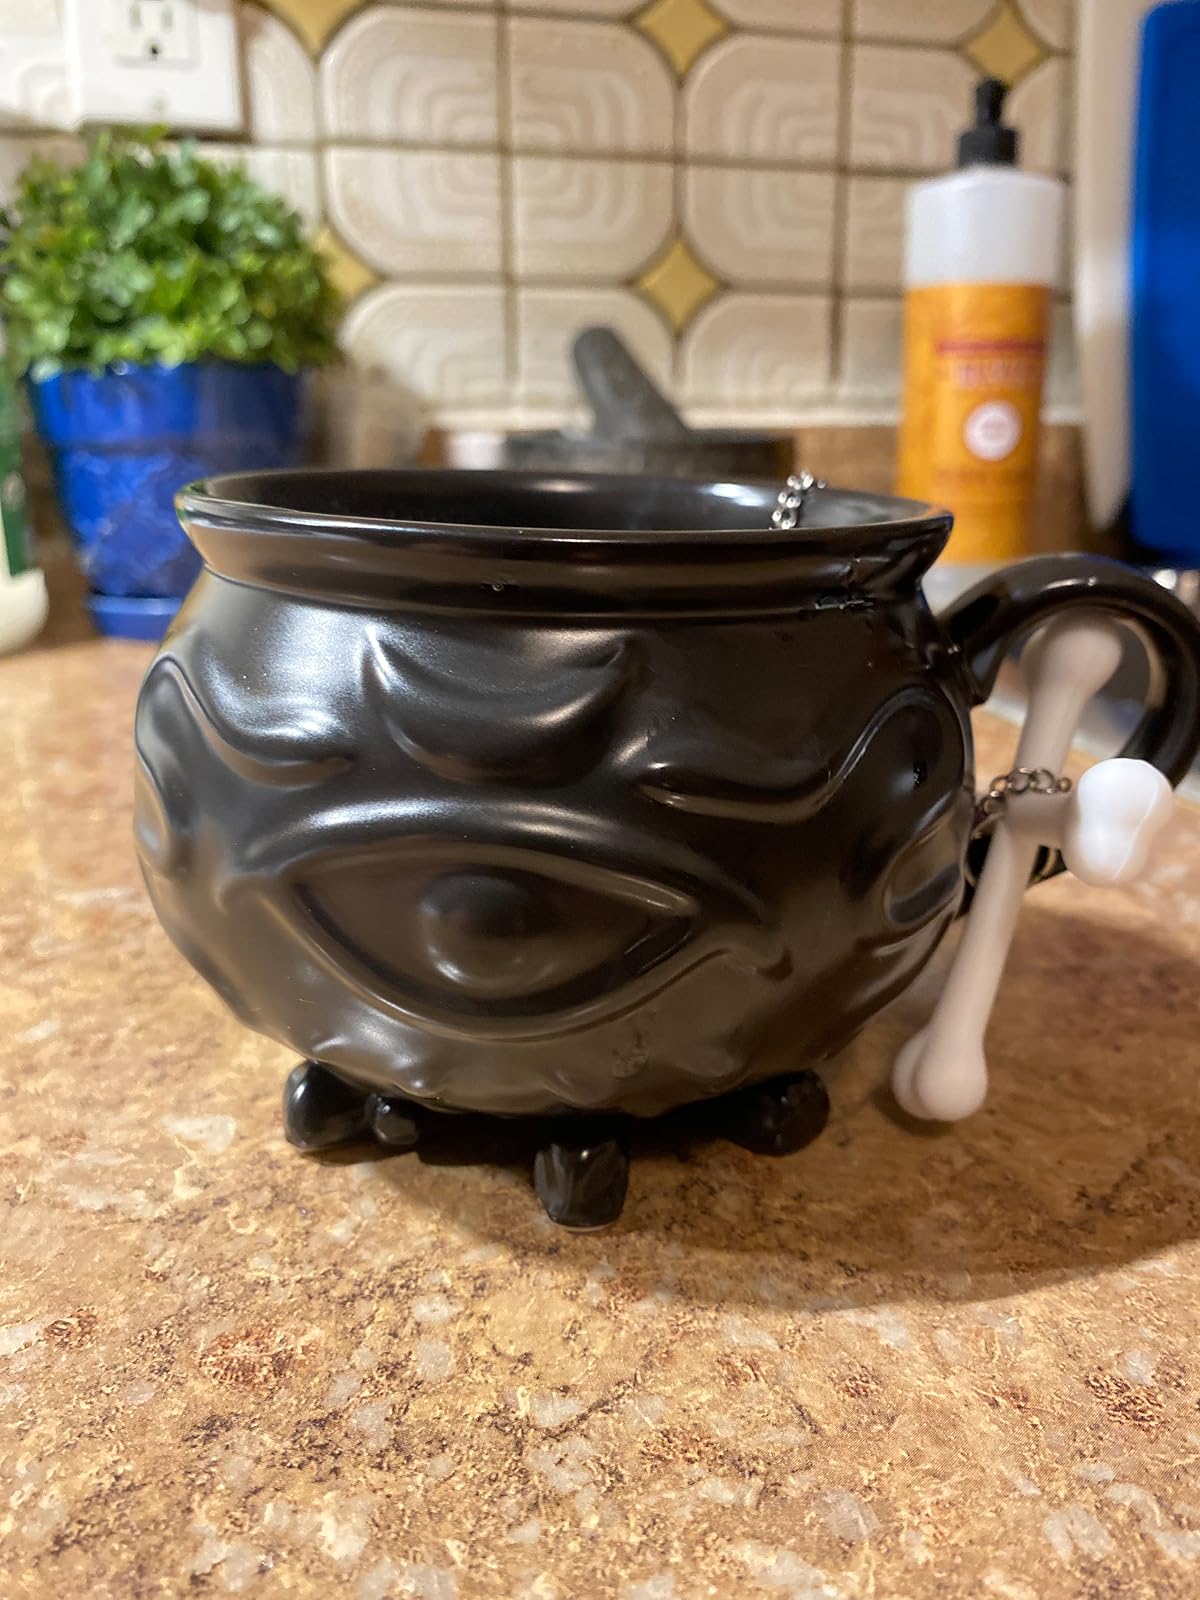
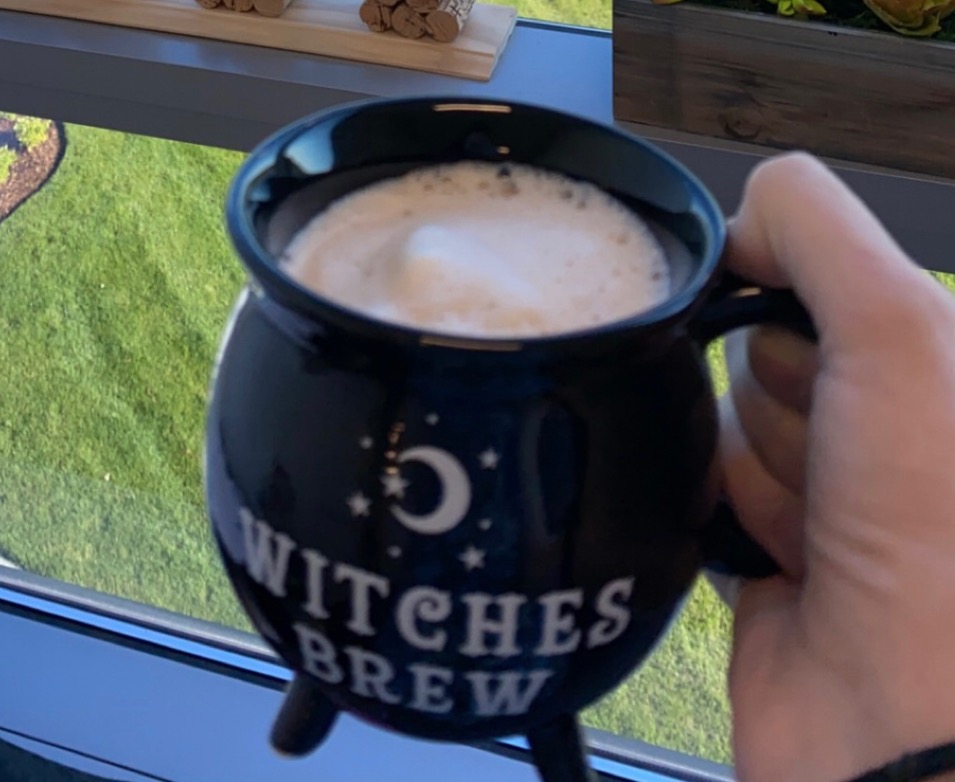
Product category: items_mug
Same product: no